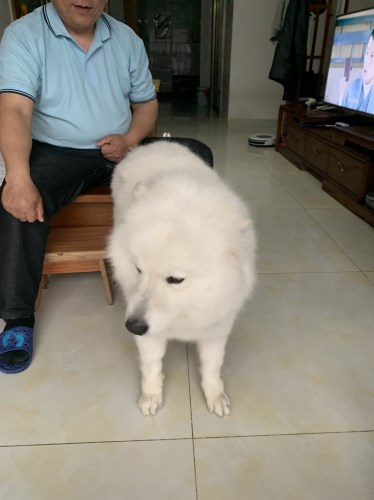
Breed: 2192-n000088-Samoyed